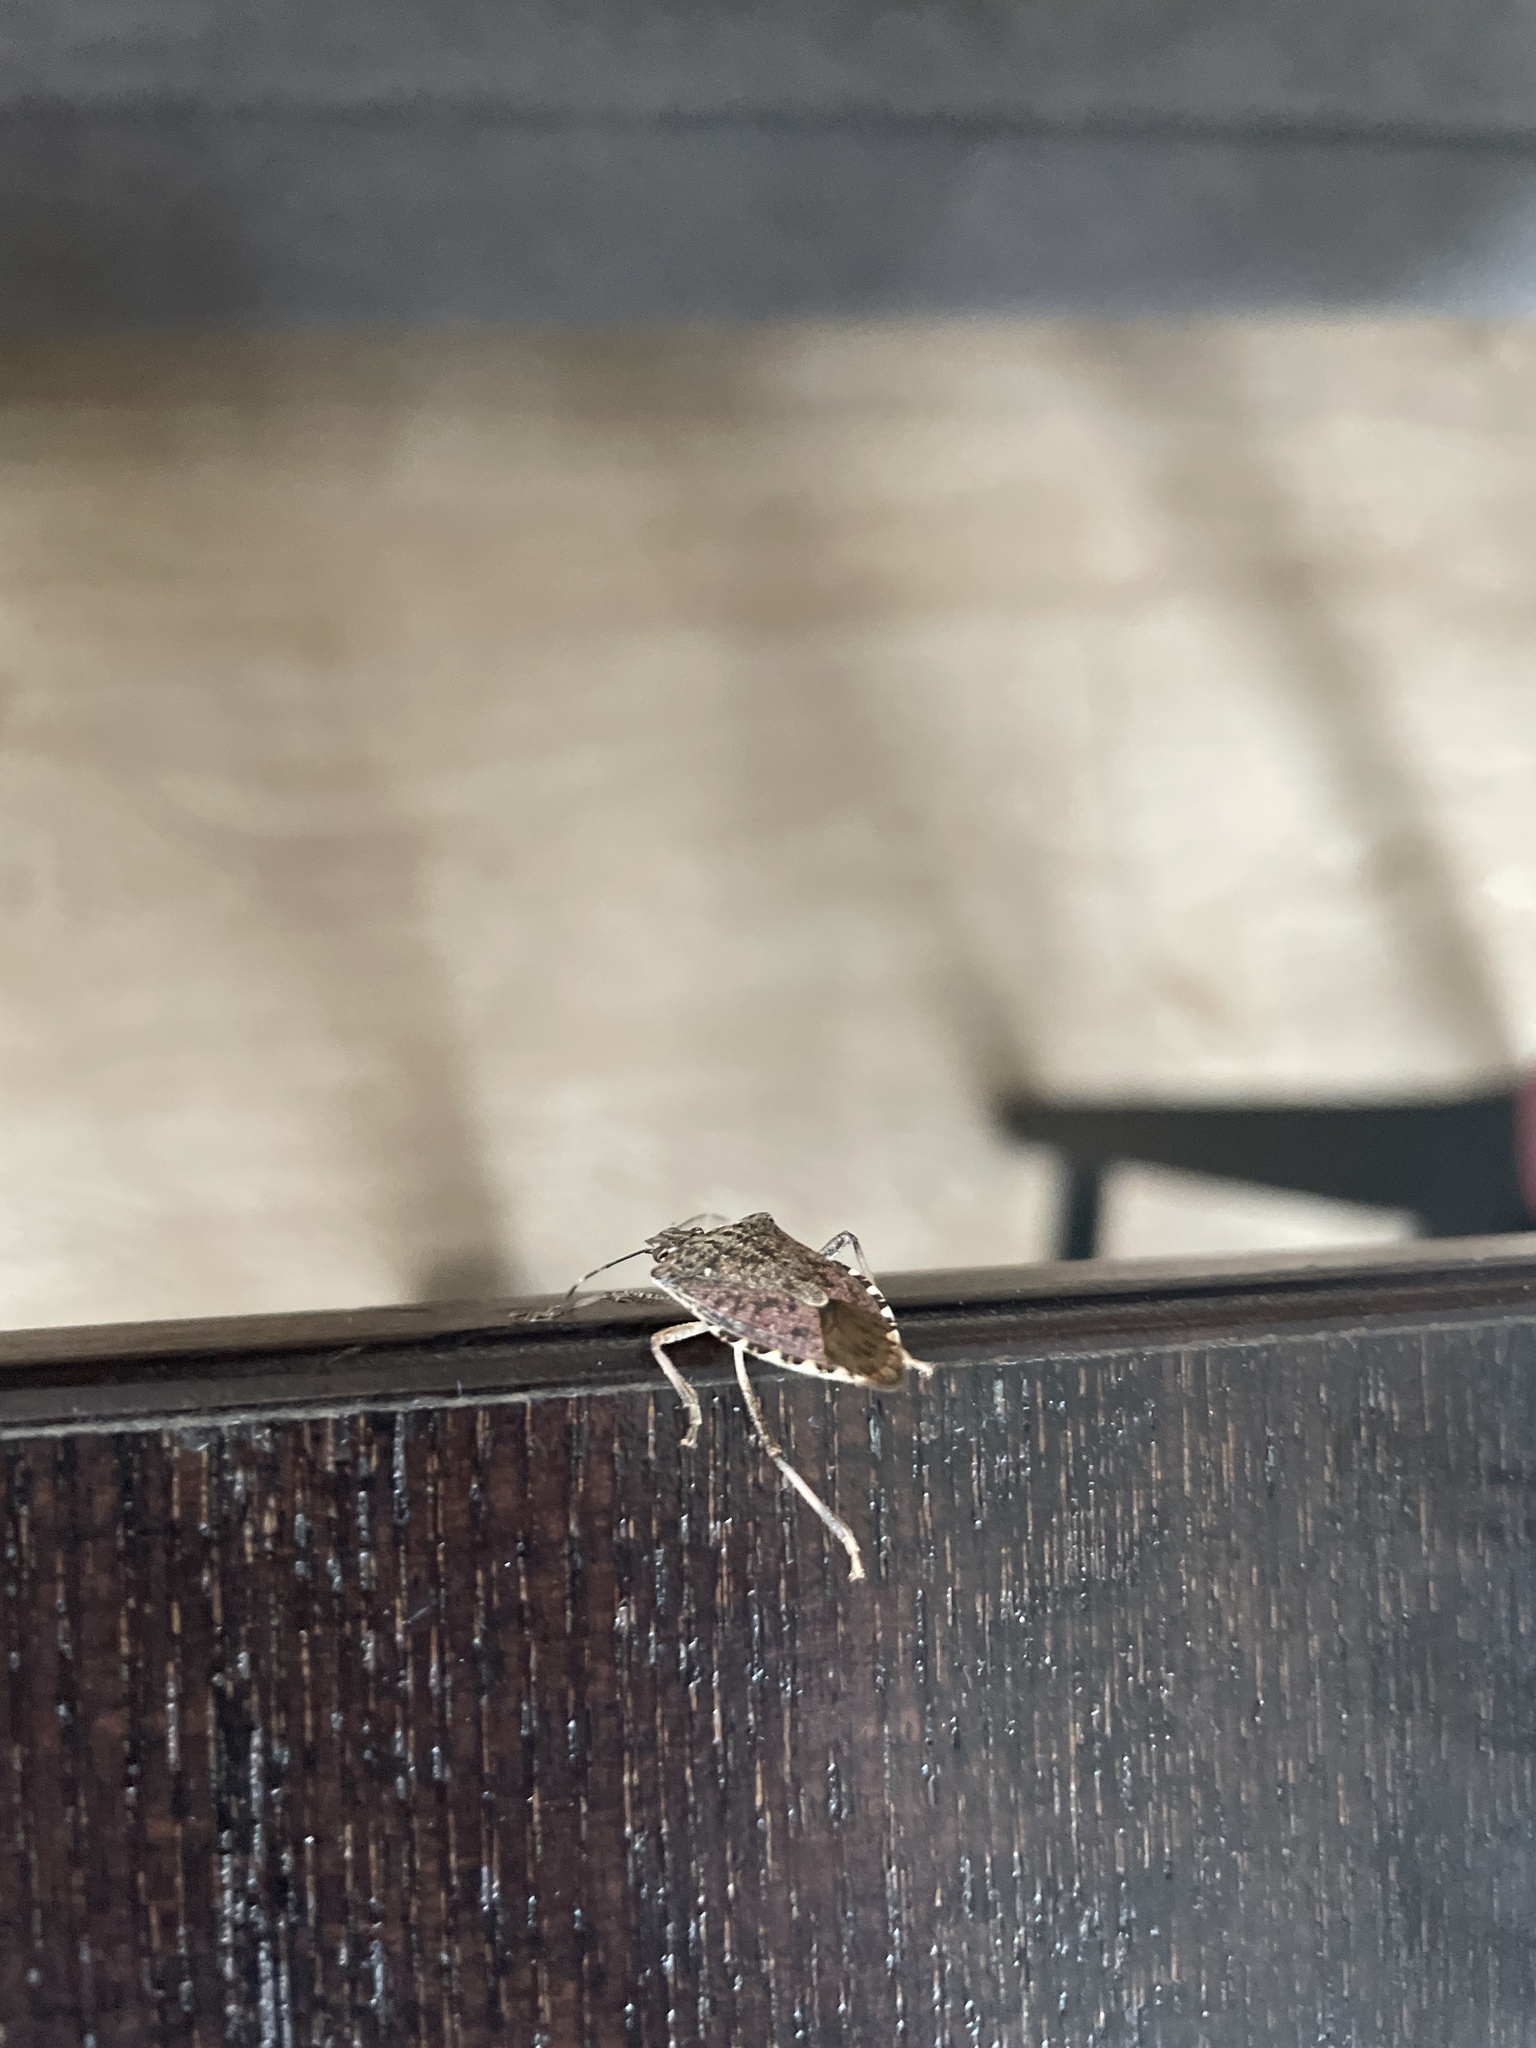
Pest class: stink_bug